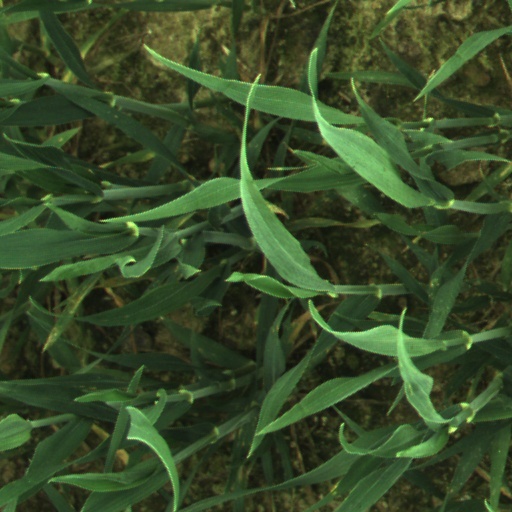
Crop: wheat